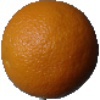
Label: Orange 1